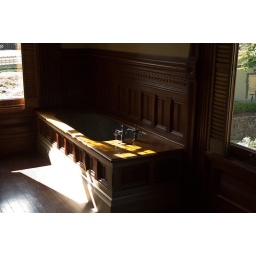
Flavel bathroom. The first house in Astoria to feature running hot/cold water. Zinc tub. Fabulous millwork.